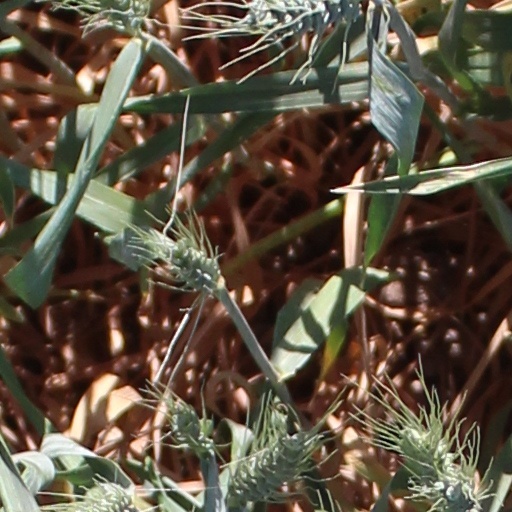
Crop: wheat